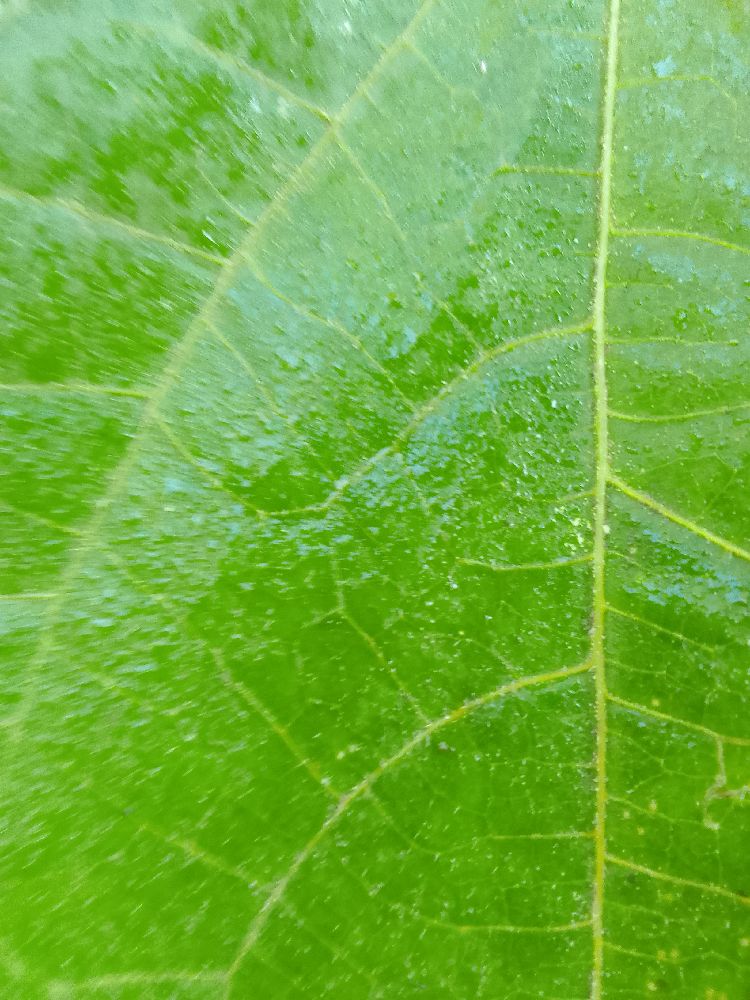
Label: healthy